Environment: lab
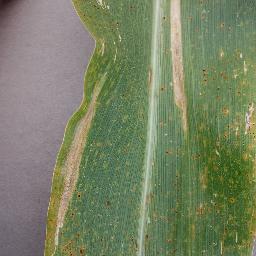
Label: northern_corn_leaf_blight